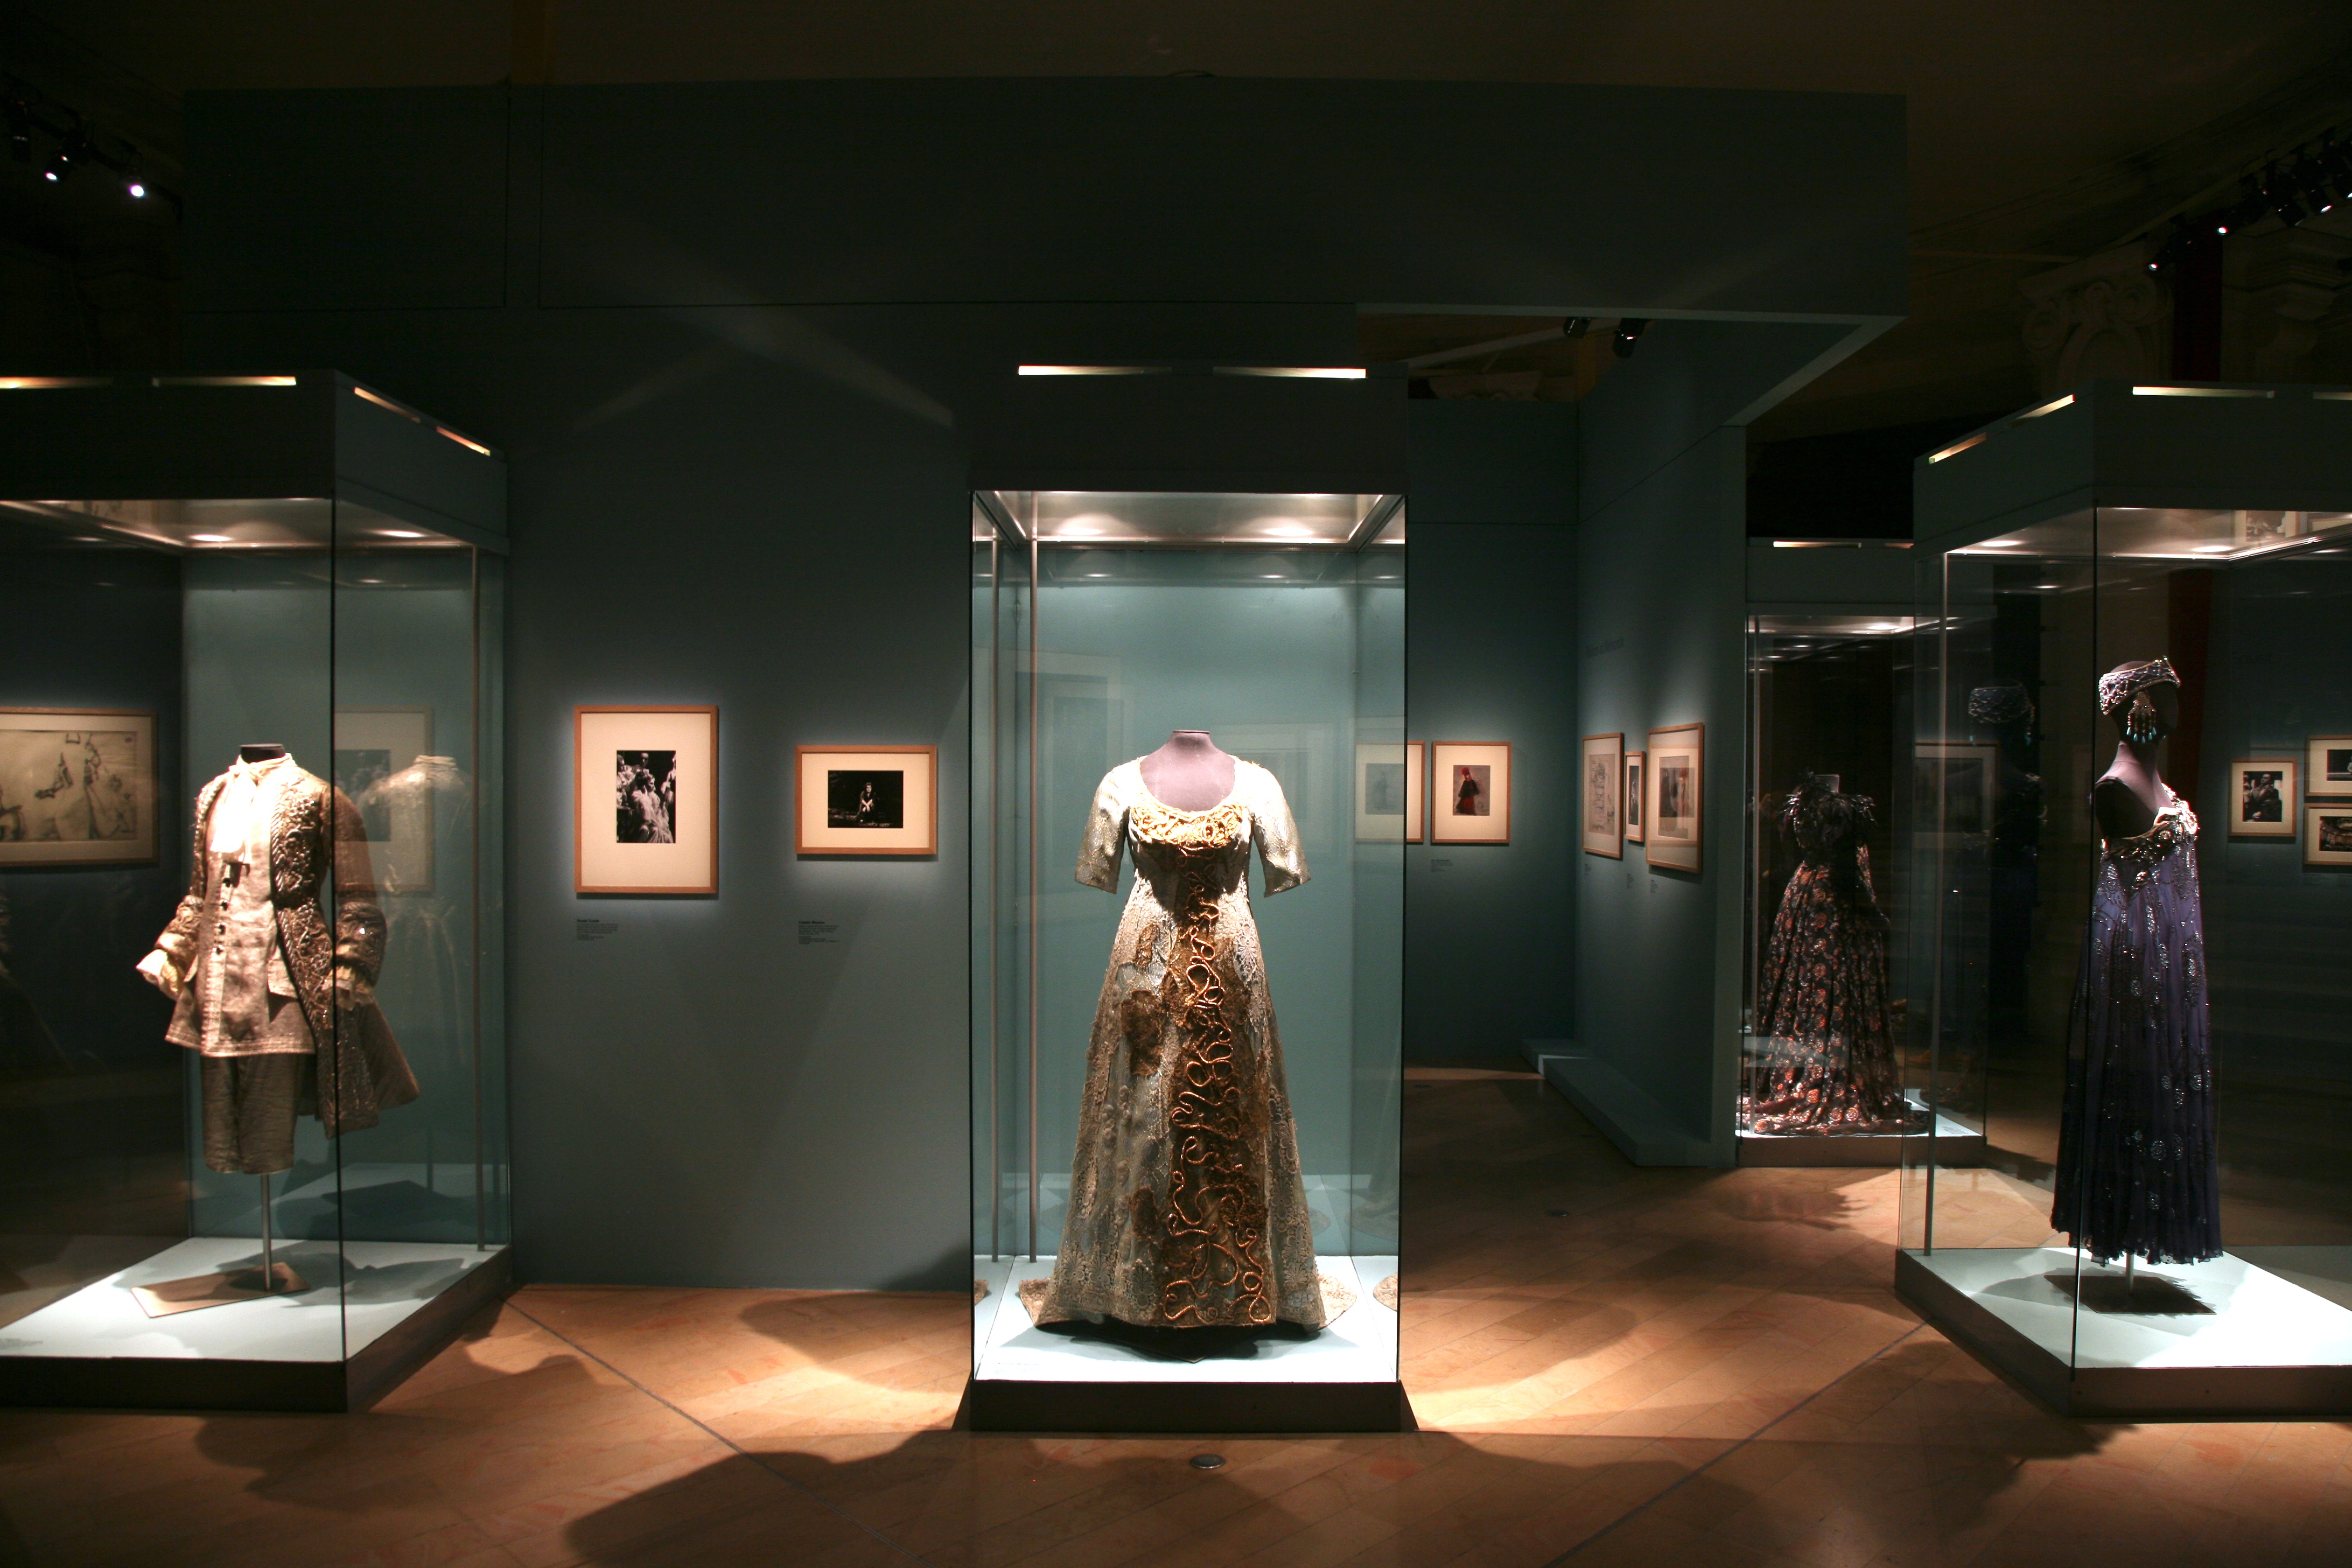
paris, museum, opera, lighting, interior design, boutique, art, stage, exposition, design, bnf, tourist attraction, exhibition, retail, palaisgarnier, operadeparis, liebermann, rolfliebermann, biblioth quenationaledefrance, art gallery, art exhibition, display window, scenographer